SLUG (magazine)

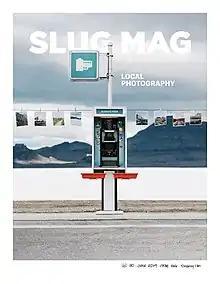
“Brent Courtney works a photo enlarger—which casts light through a film negative and onto photo paper—into a phone booth, celebrating old techniques. The presence of photo-paper trays underscores the many photo-making options we have in a contemporary setting amid digital photography.”. Artist: Brent Courtney

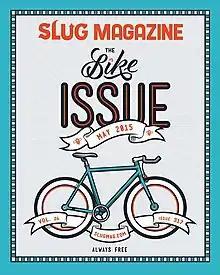
SLUG Magazine 317 Bike Issue

SLUG Magazine’s core focus is the Salt Lake community. However, SLUG is also known for its interview-based features with well-known personalities of underground music culture, like Henry Rollins, Michael Gira of Swans, and Dale Crover of Melvins—as well as local Utah bands such as The Stench, SubRosa, Cult Leader, and many others. SLUG has also maintained their monthly “Localized” feature, which spotlights two local Utah bands/acts and provides pre-coverage for a correlating show for the bands written about in the feature. It began in the May 2001 issue and has been a consistent feature ever since.